Doomsday (1928 film)

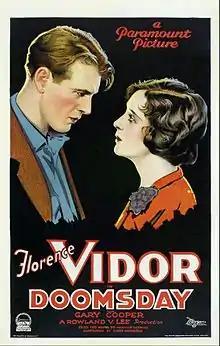
Theatrical release poster

Doomsday is a 1928 American romance drama silent film directed by Rowland V. Lee and starring Florence Vidor and Gary Cooper. Written by Julian Johnson, Donald W. Lee, and Doris Anderson, based on the 1927 novel "Doomsday" by Warwick Deeping, the film is about a woman who marries a wealthy landowner to escape her life of poverty, leaving behind the handsome farmer she truly loves. Produced by Jesse L. Lasky, Rowland V. Lee, Hector Turnbull, and Adolph Zukor for Paramount Pictures, "Doomsday" was released on February 18, 1928 in the United States.